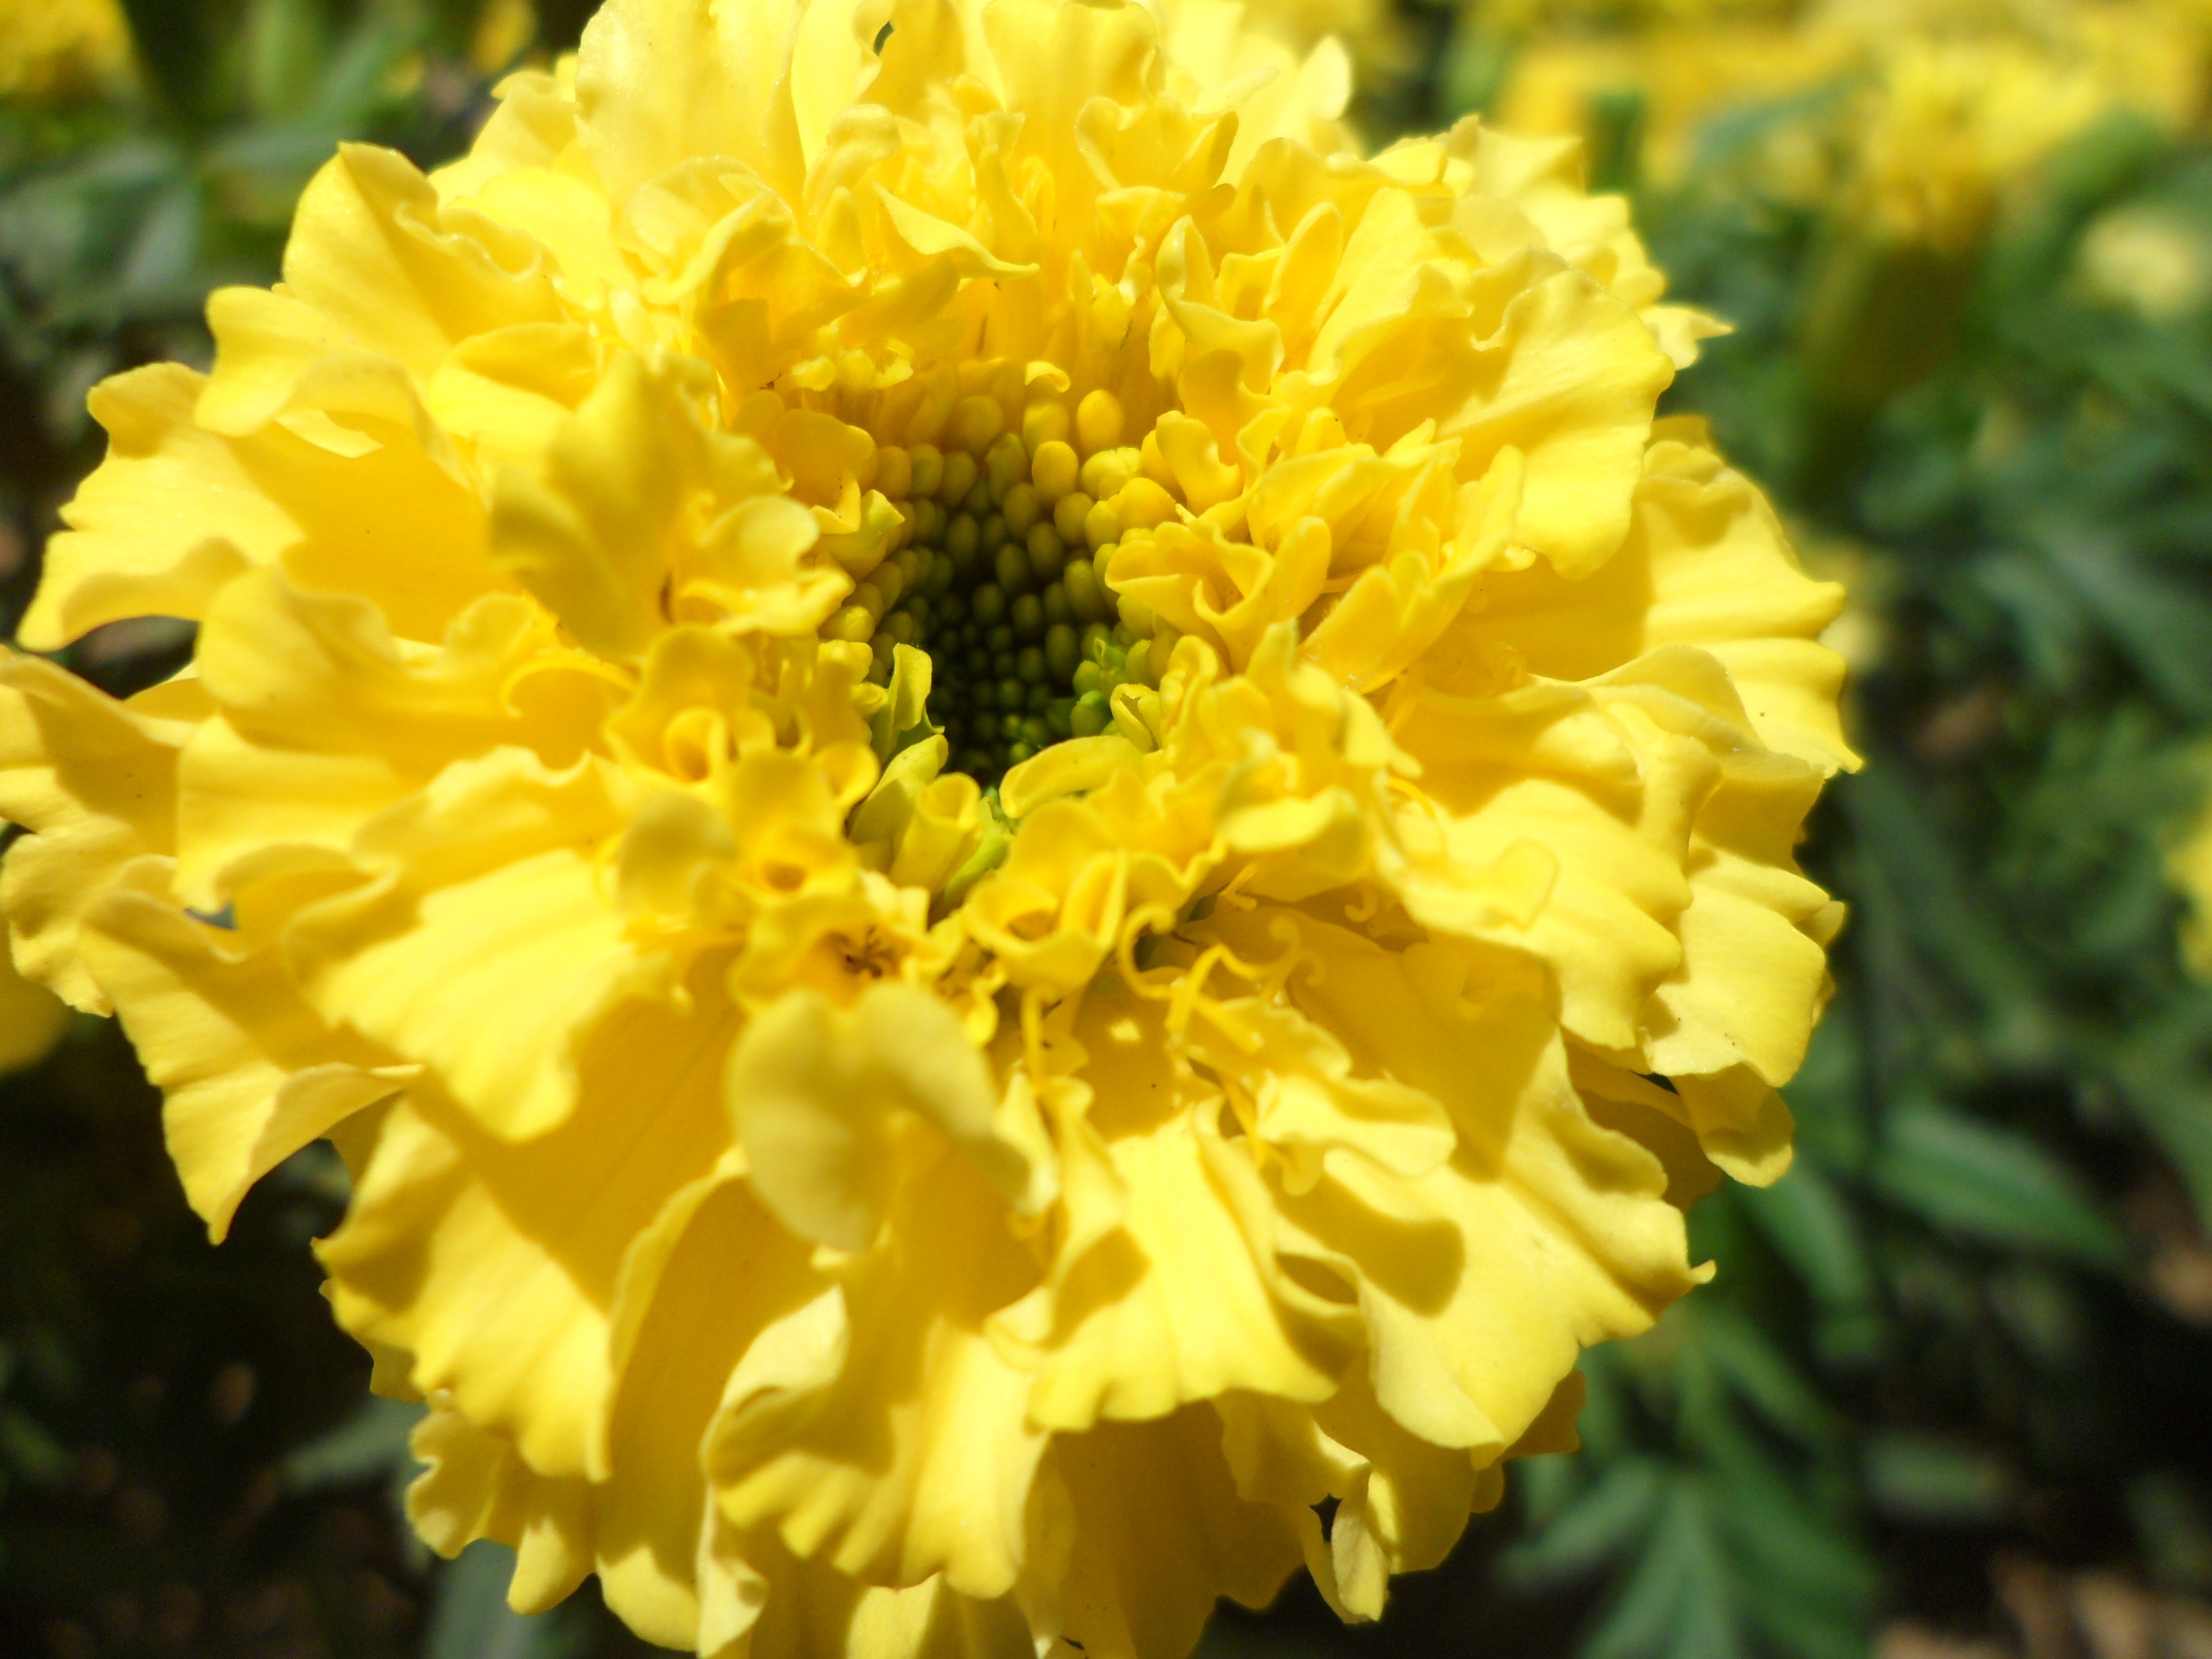
plant, sunshine, flower, petal, macro, yellow, flora, small fresh, marigold, yellow petals, flowering plant, daisy family, annual plant, land plant